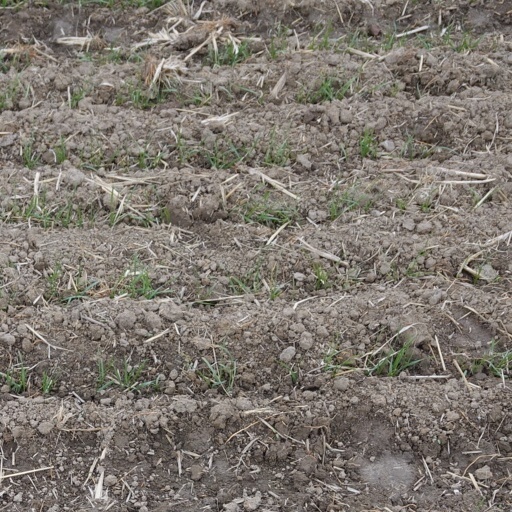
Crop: wheat